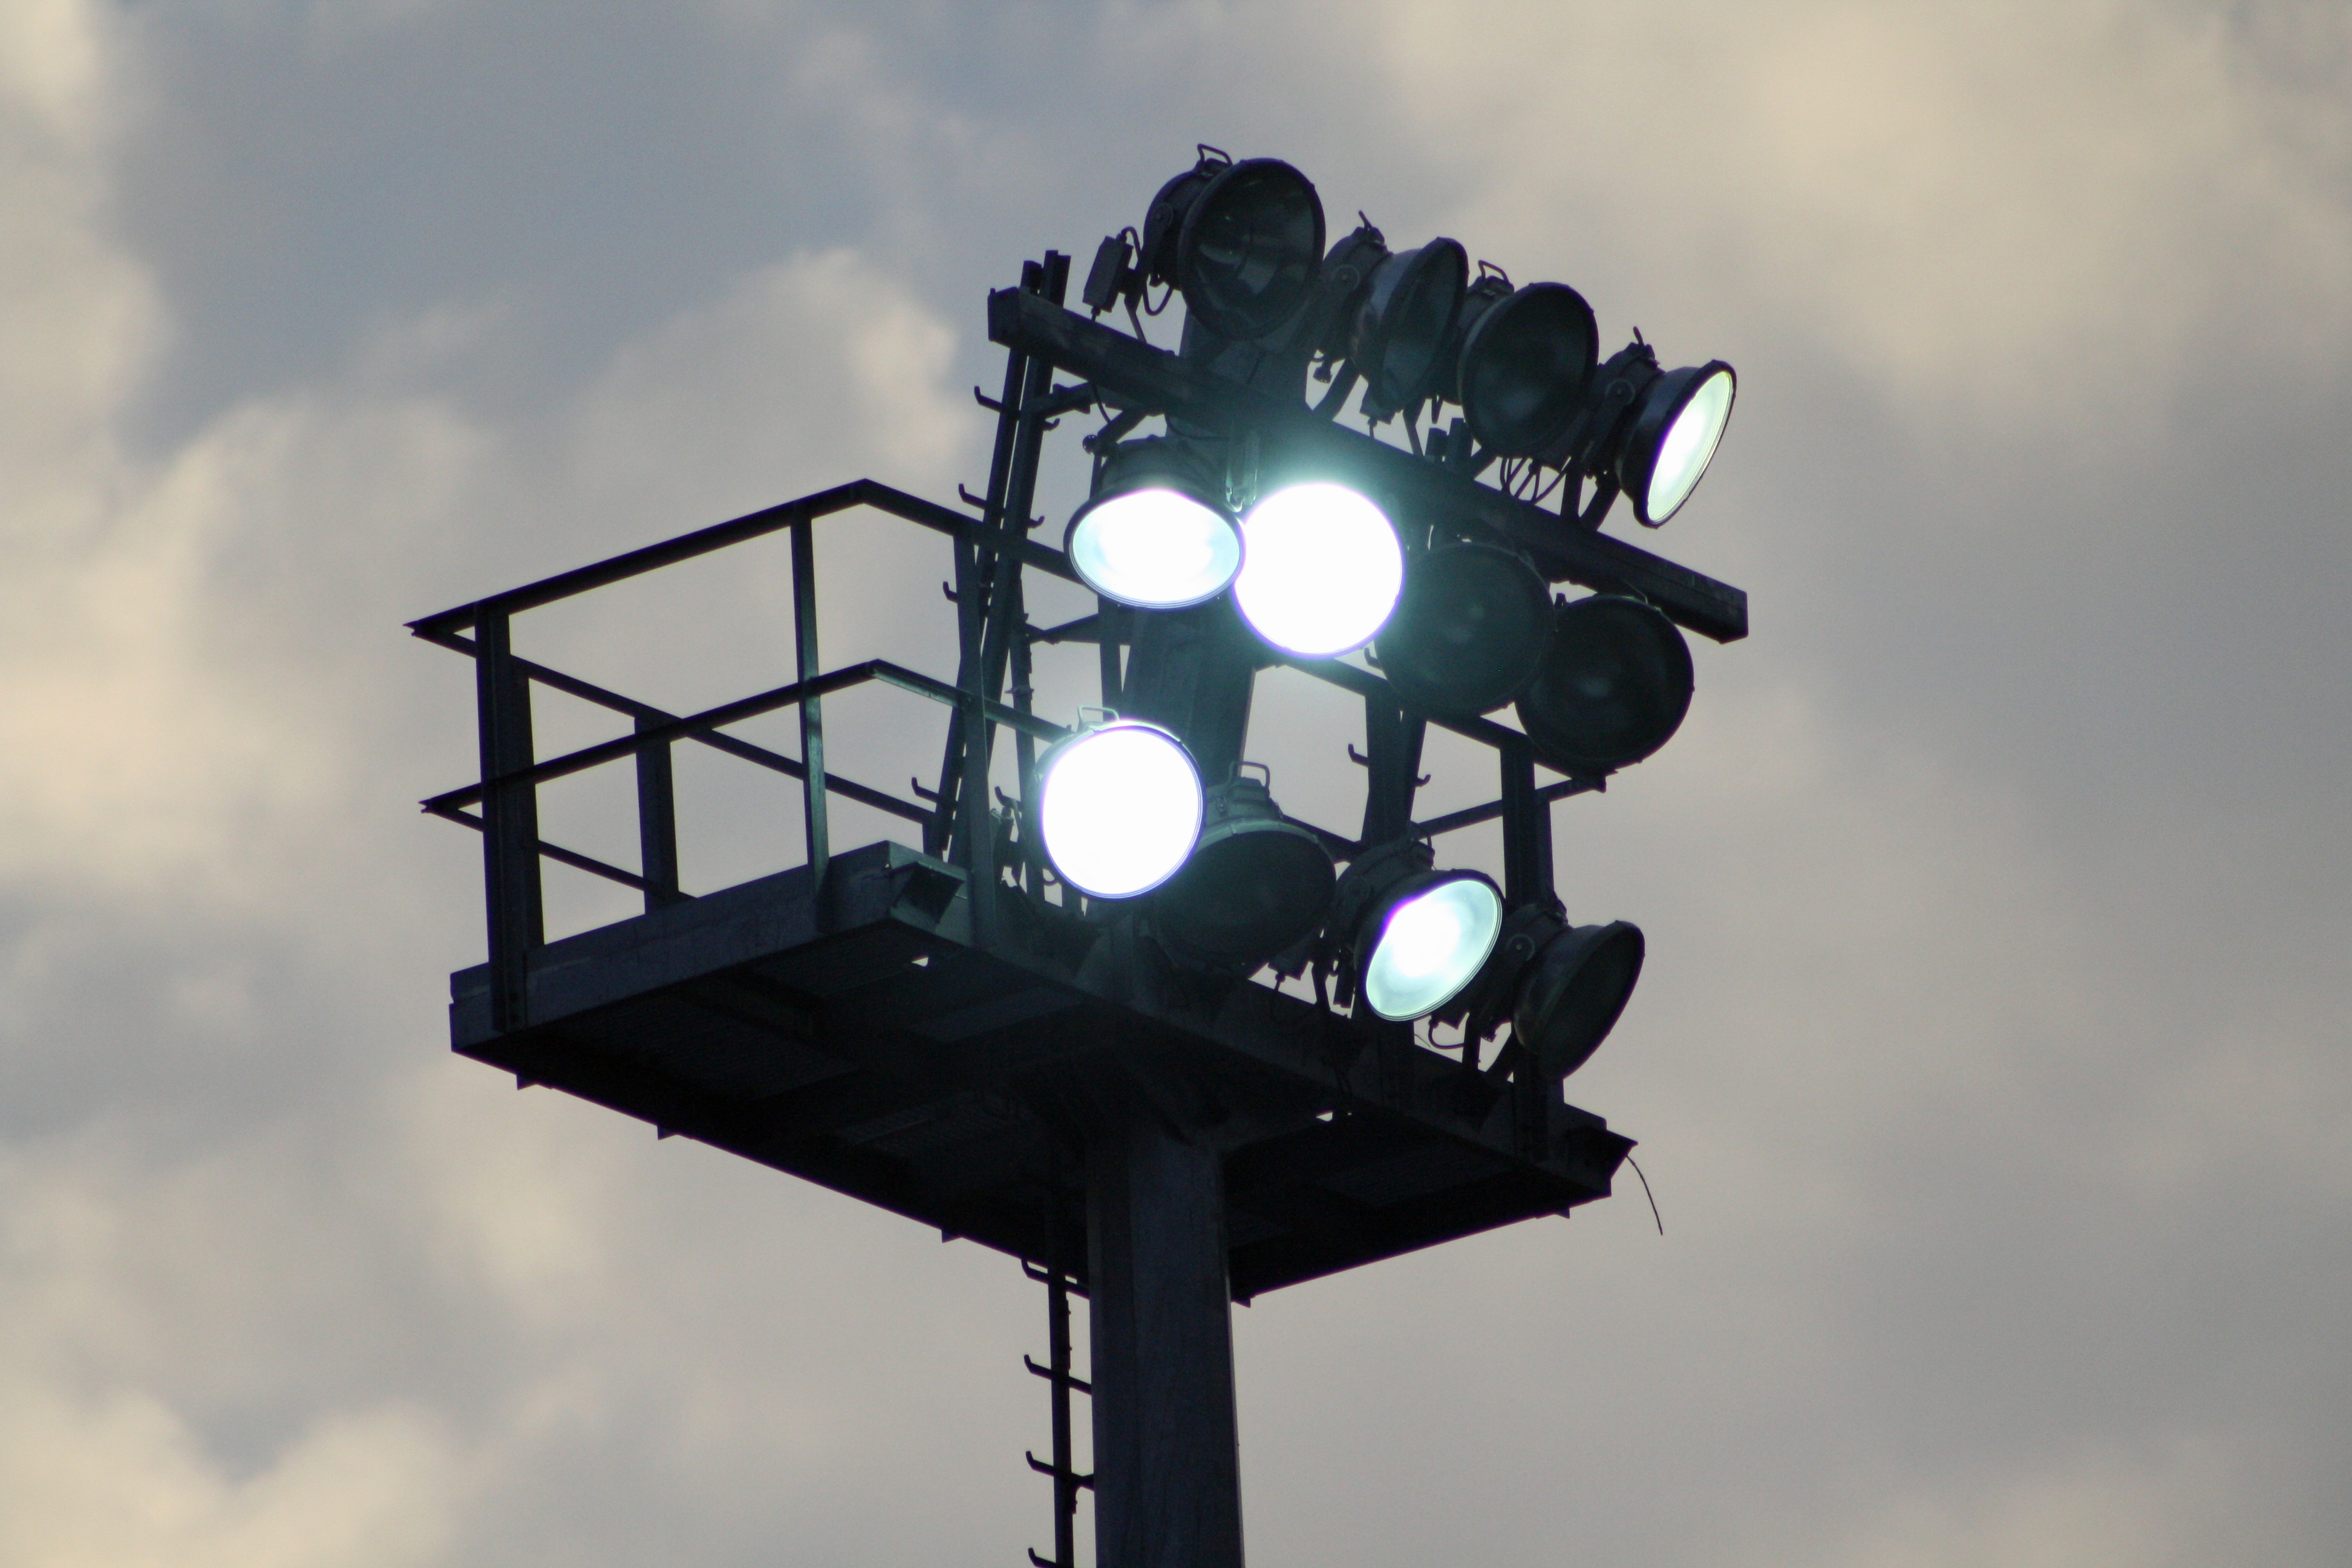
light, sky, evening, tower, mast, street light, lamp, football, lighting, traffic light, stadium, spotlight, light fixture, seem, flood light, lighting pole